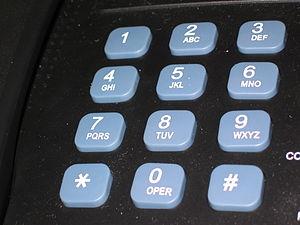
Un numéro de téléphone est une suite de chiffres ou parfois de lettres, qui identifie de façon unique un terminal au sein d'un réseau téléphonique, et qu'un appelant doit composer sur son clavier pour pouvoir le joindre.